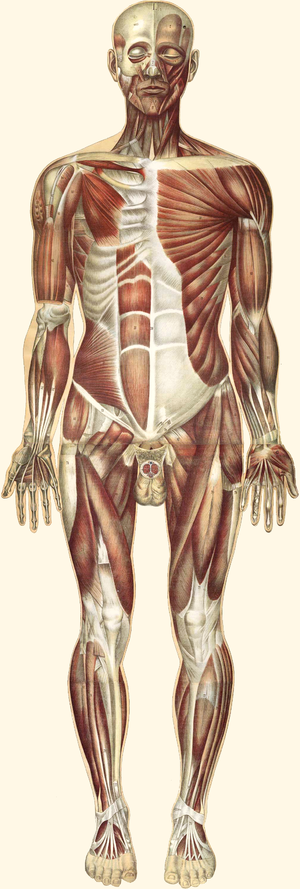
Le système musculaire est le système biologique composé de l'ensemble des muscles du corps d'un animal. Les muscles sont fixés aux os par des tendons. Le système musculaire forme, avec le squelette et une partie du système nerveux, l'appareil locomoteur.